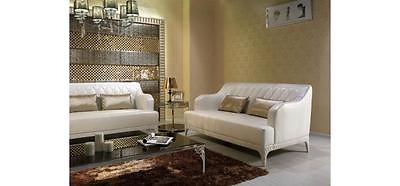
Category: sofa